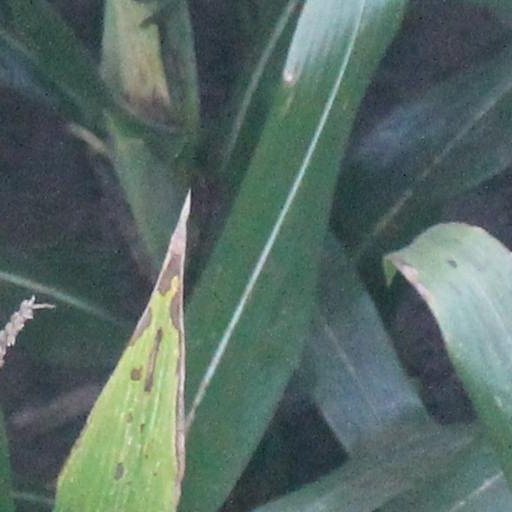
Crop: maize; corn